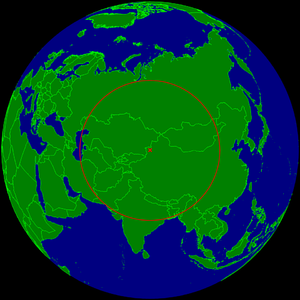
Le pôle eurasien d'inaccessibilité est le lieu du continent Eurasie le plus éloigné des océans. C'est également le lieu le plus éloigné de toute côte sur terre.
Un pôle d'inaccessibilité est un endroit éloigné au maximum d'un ensemble de caractéristiques géographiques. Construit par analogie avec les pôles géographiques, un pôle d'inaccessibilité ne désigne pas un phénomène physique précis mais une construction géographique.